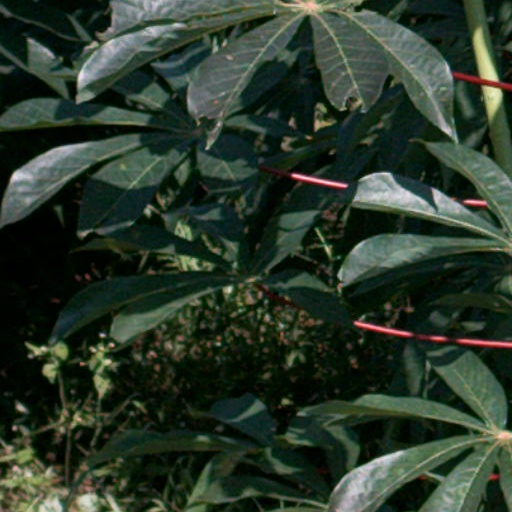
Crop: cassava